Tourism in Honduras

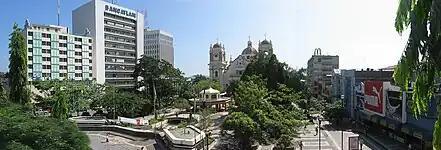
San Pedro Sula Down Town.

Another major attraction of Honduras is its tropical climate, has average temperatures above 18 degrees Celsius (64 degrees Fahrenheit) throughout the year, so it never frosts or no snowfall in the region, making it a paradise for tourists from countries of temperate zones.